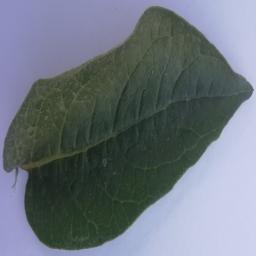
Etiqueta: Sana